Ricardo Herrera (politician)

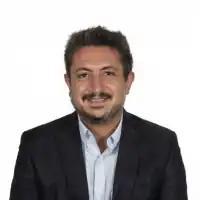

Jorge Ricardo Herrera (born 5 December 1974) is an Argentine politician. A member of the Justicialist Party, he was elected to the National Chamber of Deputies in 2021 in La Rioja Province. From 2015 to 2019, he was a member of the Legislature of La Rioja representing Chilecito Department.